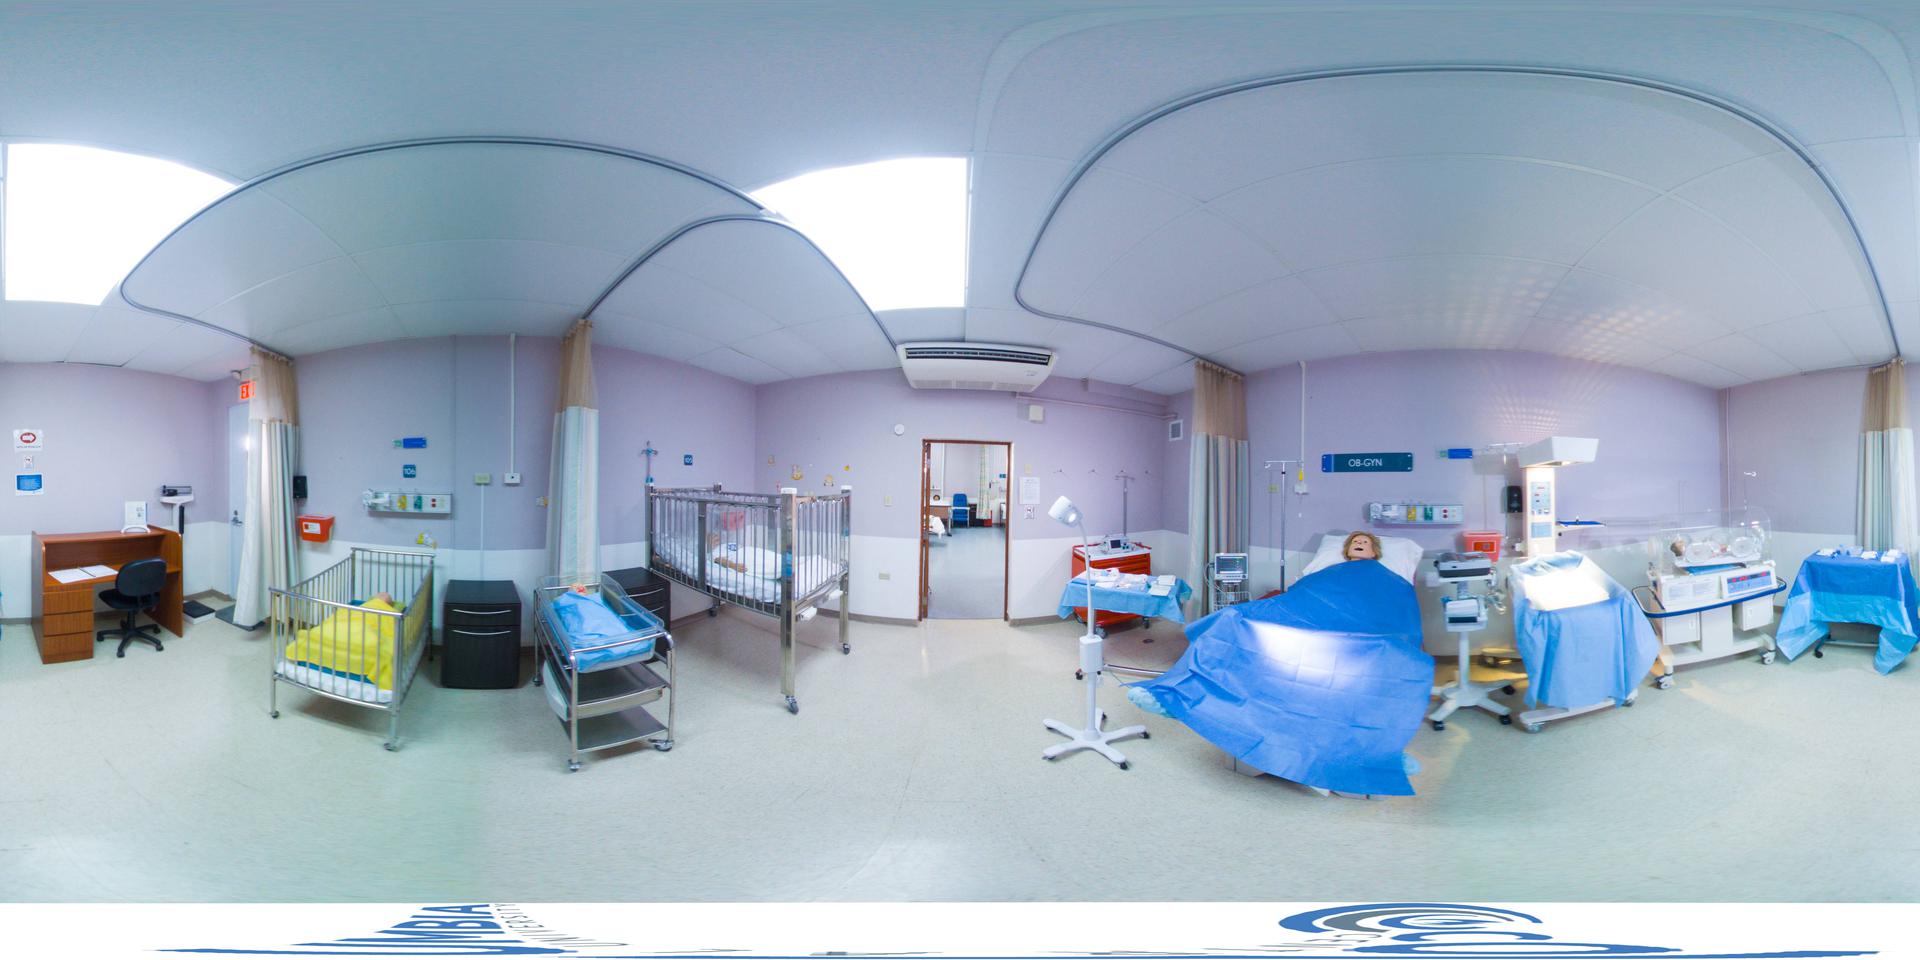
Referred object: the wooden desk with a black swivel chair

Referred object: turn right to see the hospital bed with a patient mannequin on it

Referred object: the patient bed opposite the metal crib